Livingston, Montana

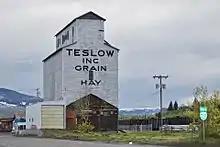
Teslow Grain Elevator, along the railroad tracks

Downstream the Yellowstone River, about 3 miles from present-day Livingston, an old fisherman named Amos Benson built a log cabin in 1872. This is where a ferry, a trading post and a small community called Benson's Landing were located. Across the river from Benson's Landing in June 1882 was the camp of about 40 tents of the Northern Pacific survey crew. This is where they thought the supply store site they were looking for should be. On July 14, 1882, a man who worked for the Northern Pacific named Joseph J. McBride arrived with orders to find another site to build the store. On July 16, George H. Carver, who became a major local businessman and political leader, arrived at the site of present-day Livingston. Carver and McBride became the first local residents when they pitched their tents on the 16th. Also on the 16th arrived 30 freight wagons drawn by 140 oxen, carrying 140,000 lbs. of merchandise. The supply store was to be of Bruns and Kruntz, contractors. Eventually, the tents gave way to log cabins. All of Benson's Landing encampment moved up the river to Carver and McBride's camp within 10 days of the train's arrival.